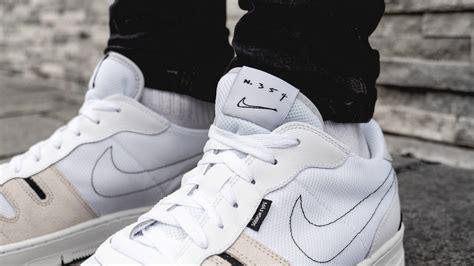
Brand: Nike
Model: Squash Type